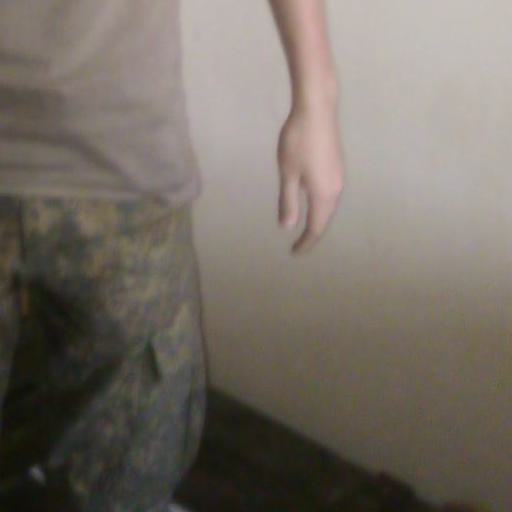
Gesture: no_gesture